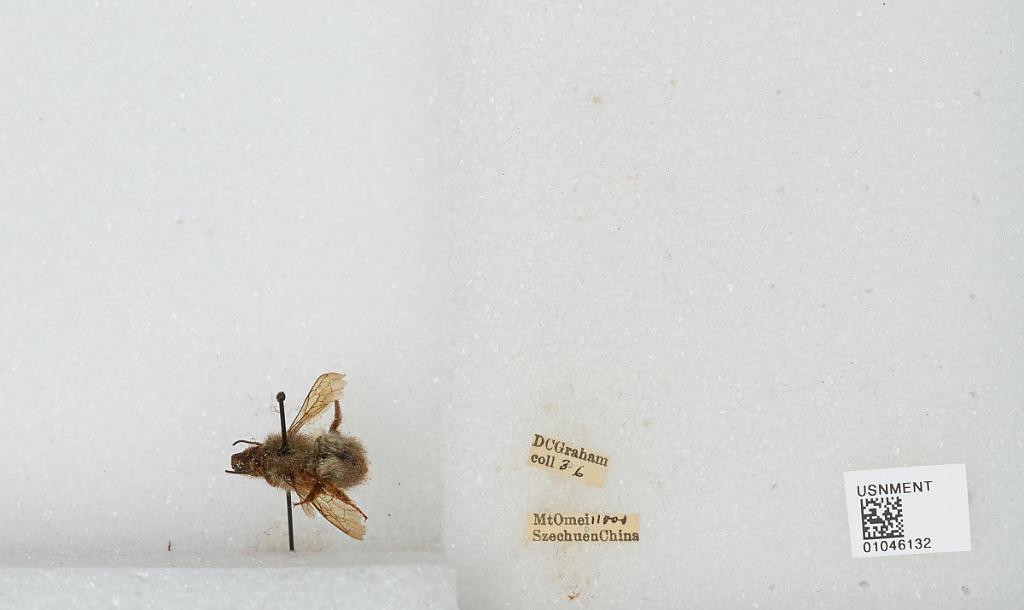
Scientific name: Bombus sp.
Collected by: D. Graham
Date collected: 1936--
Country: China
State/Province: Sichuan
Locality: Mt Emei